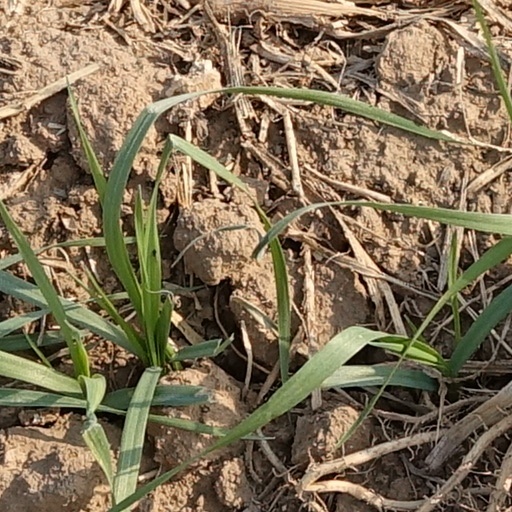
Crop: wheat